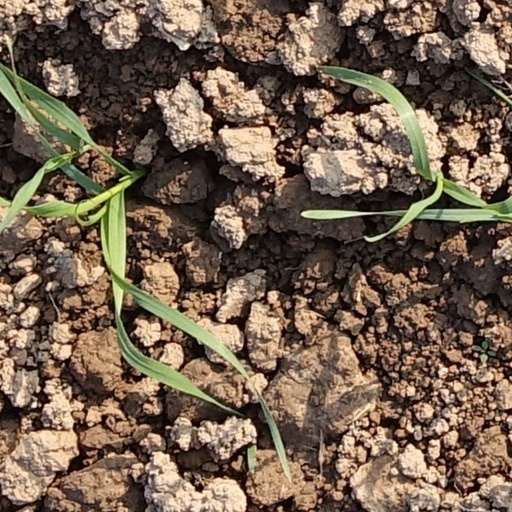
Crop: wheat